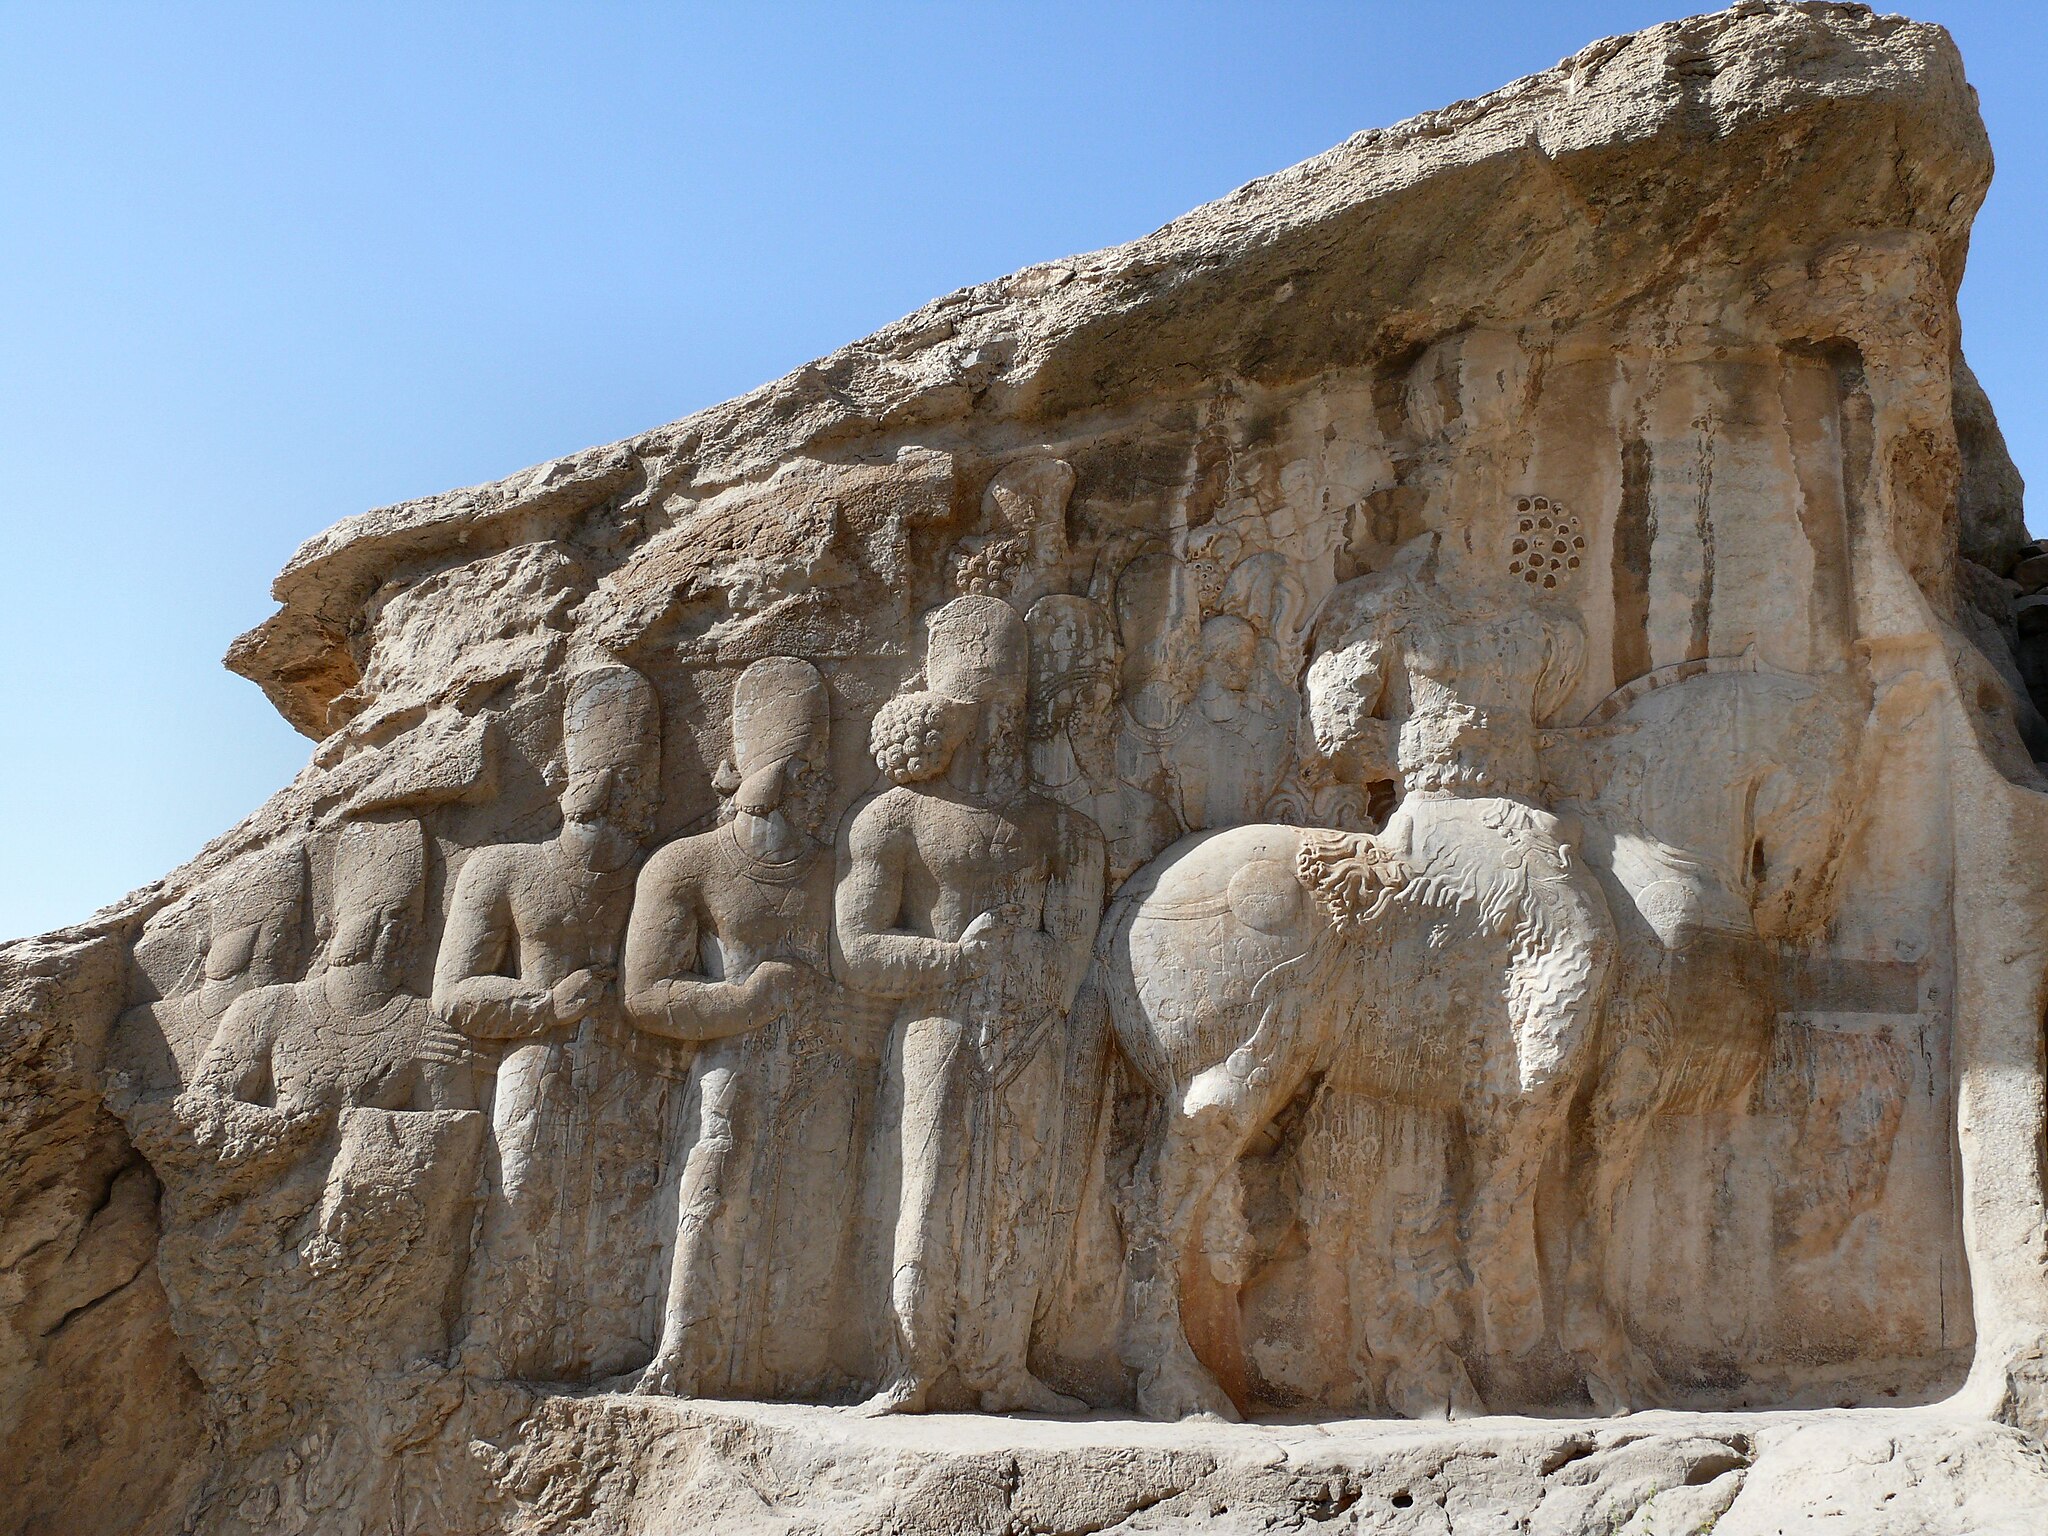
Title: Naqsh-e Rajab I (3267728994)
Description: The rock relief said Shapur Ist’s horse parade at Naqsh-e Rajab, also known as “Naqsh-e Rajab I” is with its counterpart, Naqsh-e Rajab IV , carved on the opposed rock , one of the 2 very first rock relief attributed to Sasanian king Shapur Ist, son of Ardashir Ist who founded the sasanian dynasty. The scene shows a royal parade leaded by the king riding a horse, followed by 9 characters. The posture of the horse clearly evokes the slow cadenced rythme of a parade. The king wears his typical crown witch can also be seen on his reliefs at Naqsh-e Rostam and Bishapour. Behind the king, come the 9 characters represented in different ways. At the front plan, 3 men are completely represented, hands laying on the top of their sword nailed on the ground in a typically sasanian fashion contrasting with the old previous Parthian fashion (the partian reliefs usually shown swords holded by the handle while attached to the hips by a belt). Their hats still show some symbols testifying of their noble rank. At the back plan, 4 other characters of minor dimensions, one wearing no hat are seen almost hidden by the first plan characters, creating a perspective effect. Ending the parade, the busts of 2 last unbearded can be seen, probably being clergymen. The disposition of the characters from the end of the scene to the king is increasing from down to up, following the rock’s form, and pushing high the impression of movement forward given by the parade. A trilingual inscription is attached to the relief, the last written in greek in Iran. The choice of this rock and disposition by Shapur was probably intended to pay a tribute to his father Ardashir, as the parade seem to walk until Ardashir’s relief of Naqsh-e Rajab III . a few meters away. Taken in Naqsh-e Rajab, vicinity of Marvdasht, Fars province, Iran, April 2008
Date: 2009-02-09 22:02
Categories: Relief of Shapur's Parade, Flickr images reviewed by FlickreviewR, Files with coordinates missing SDC location of creation, Iran photographs taken on 2009-02-09